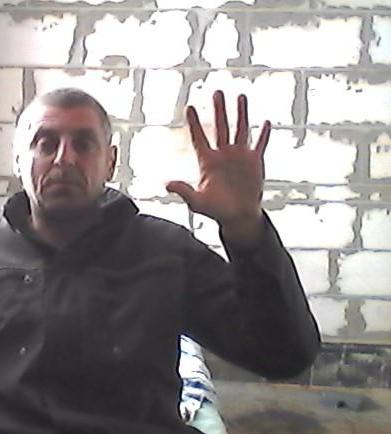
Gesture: palm